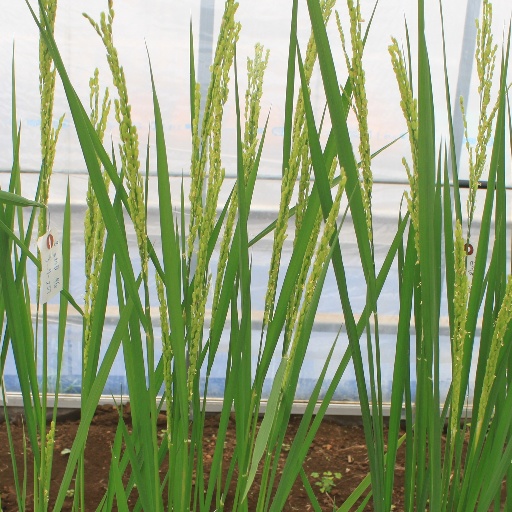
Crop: rice